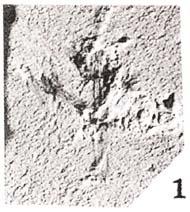
一个化石属于被子植物，其特征描述:直立茎，草本？有节，节间光滑或有不规则的、不明显的条纹（干缩的结果），在保存的标本下部，节间宽约2mm，长7.5mm，向着植物体的顶端节间的长度和宽度逐渐减少。茎分枝，枝自节长出，成对或单生，近植物体顶端分枝较为频繁。没有叶子。茎分节，叶子或有或无是蓼科polygonaceae的特征。